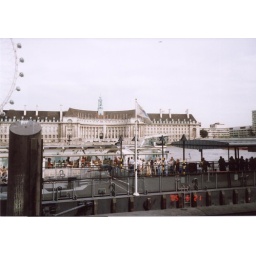
I'm looking for a benefactor to buy me a house in this building